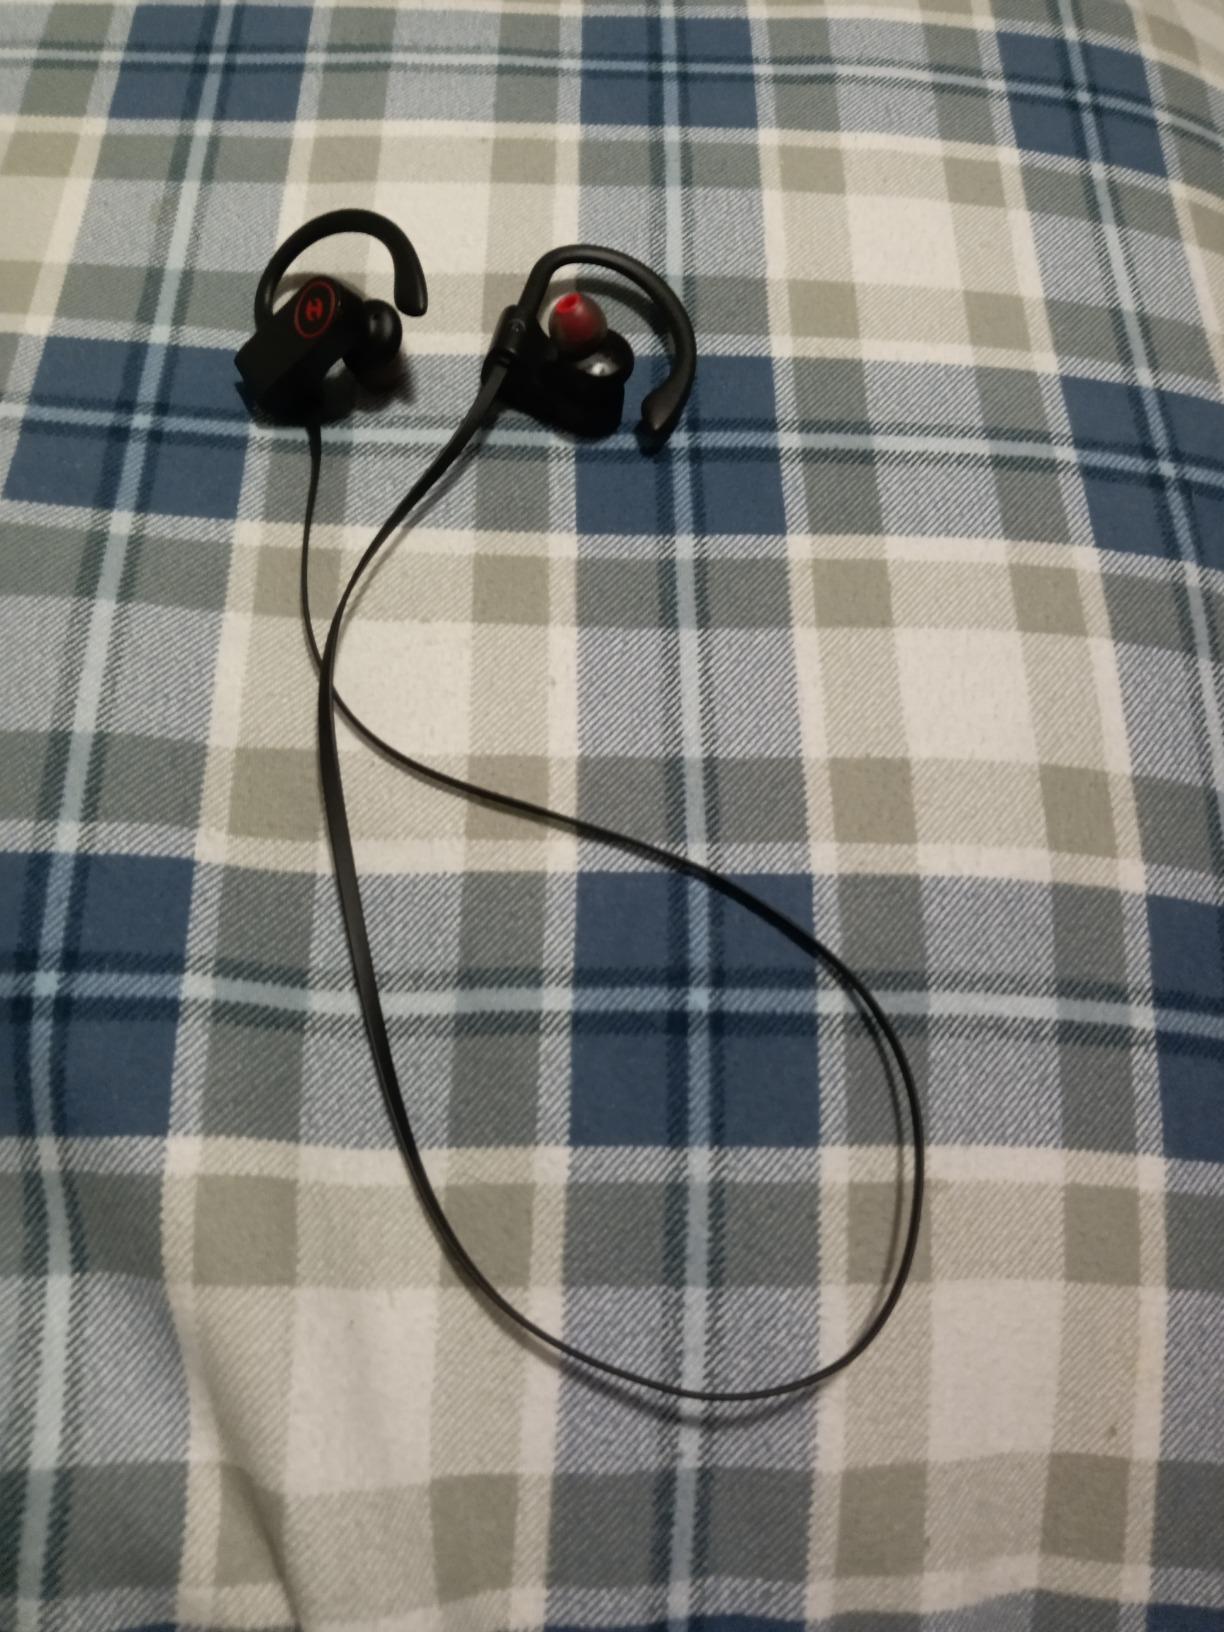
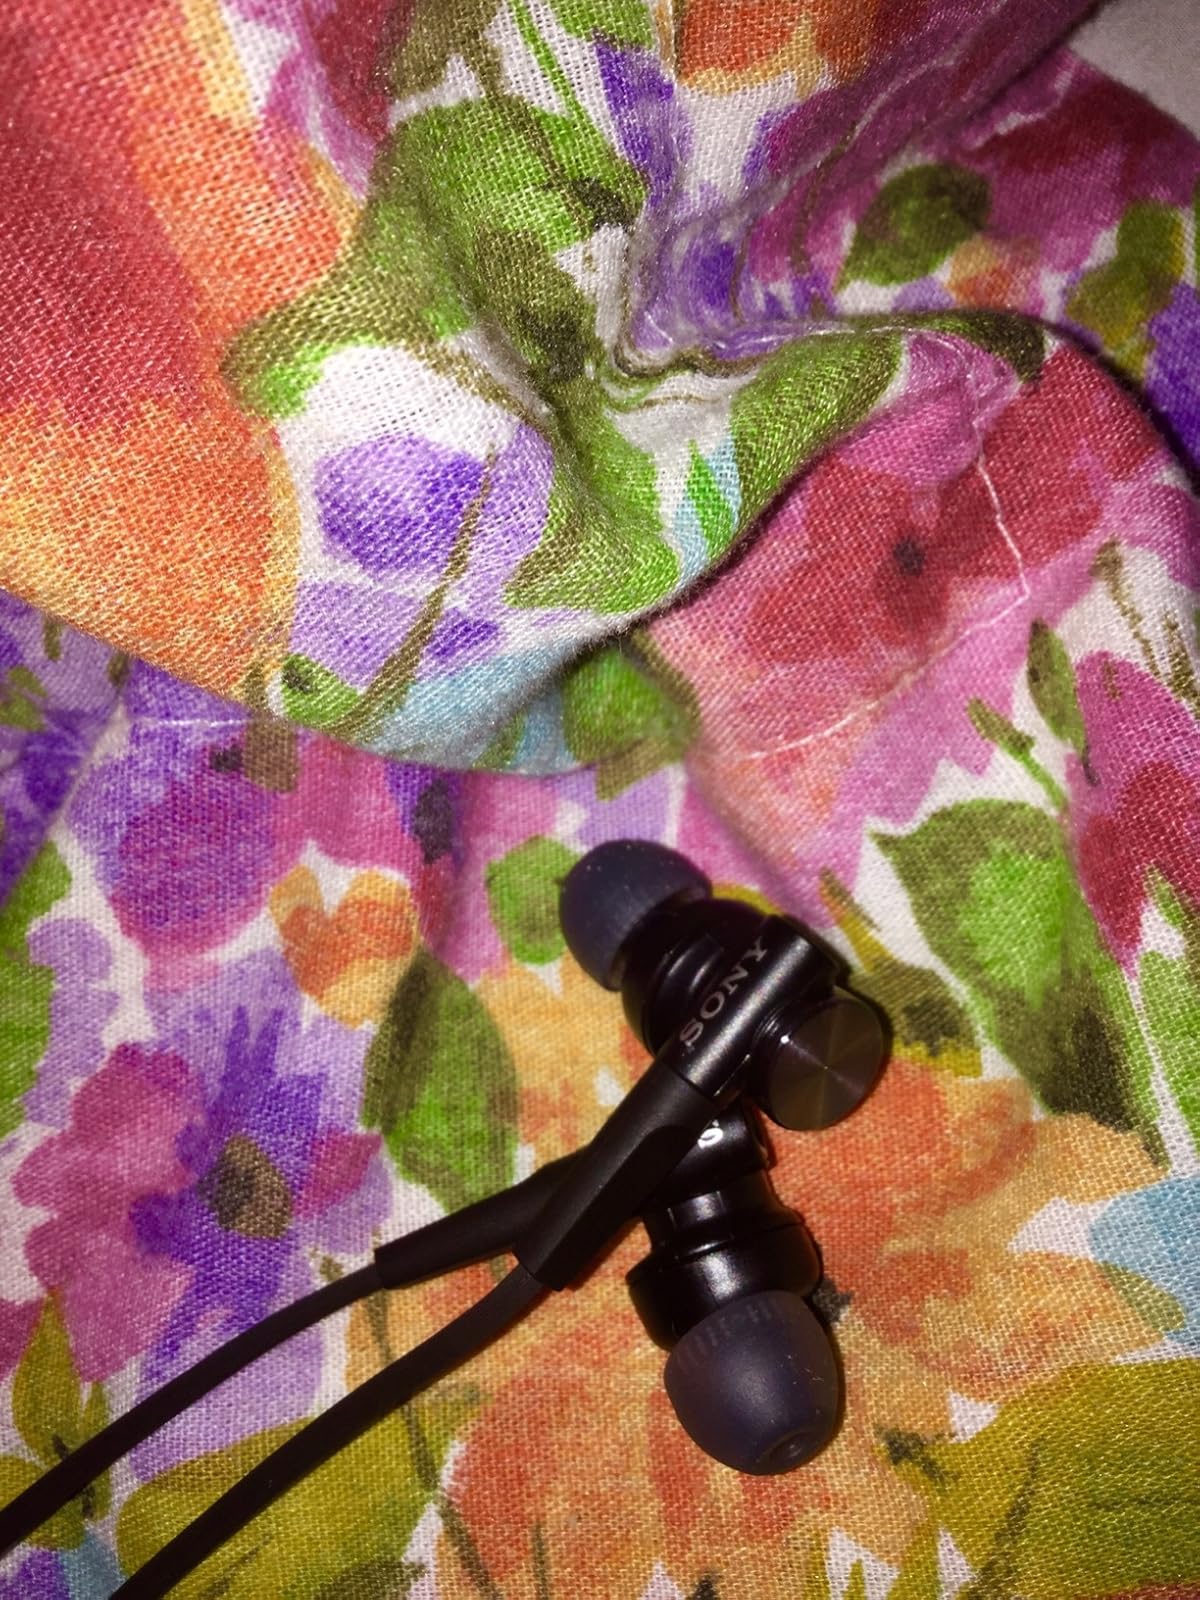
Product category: headphones
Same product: no